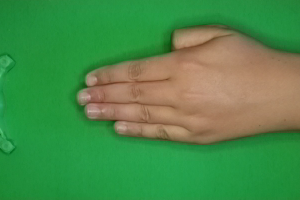
Label: paper